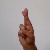
The image shows a hand gesture representing the letter 'R' in Indian Sign Language.